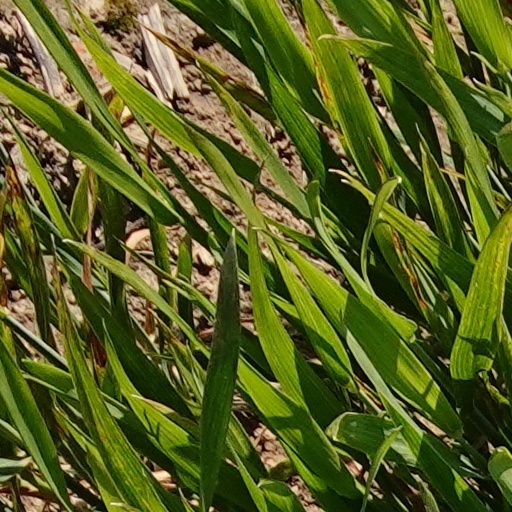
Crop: wheat